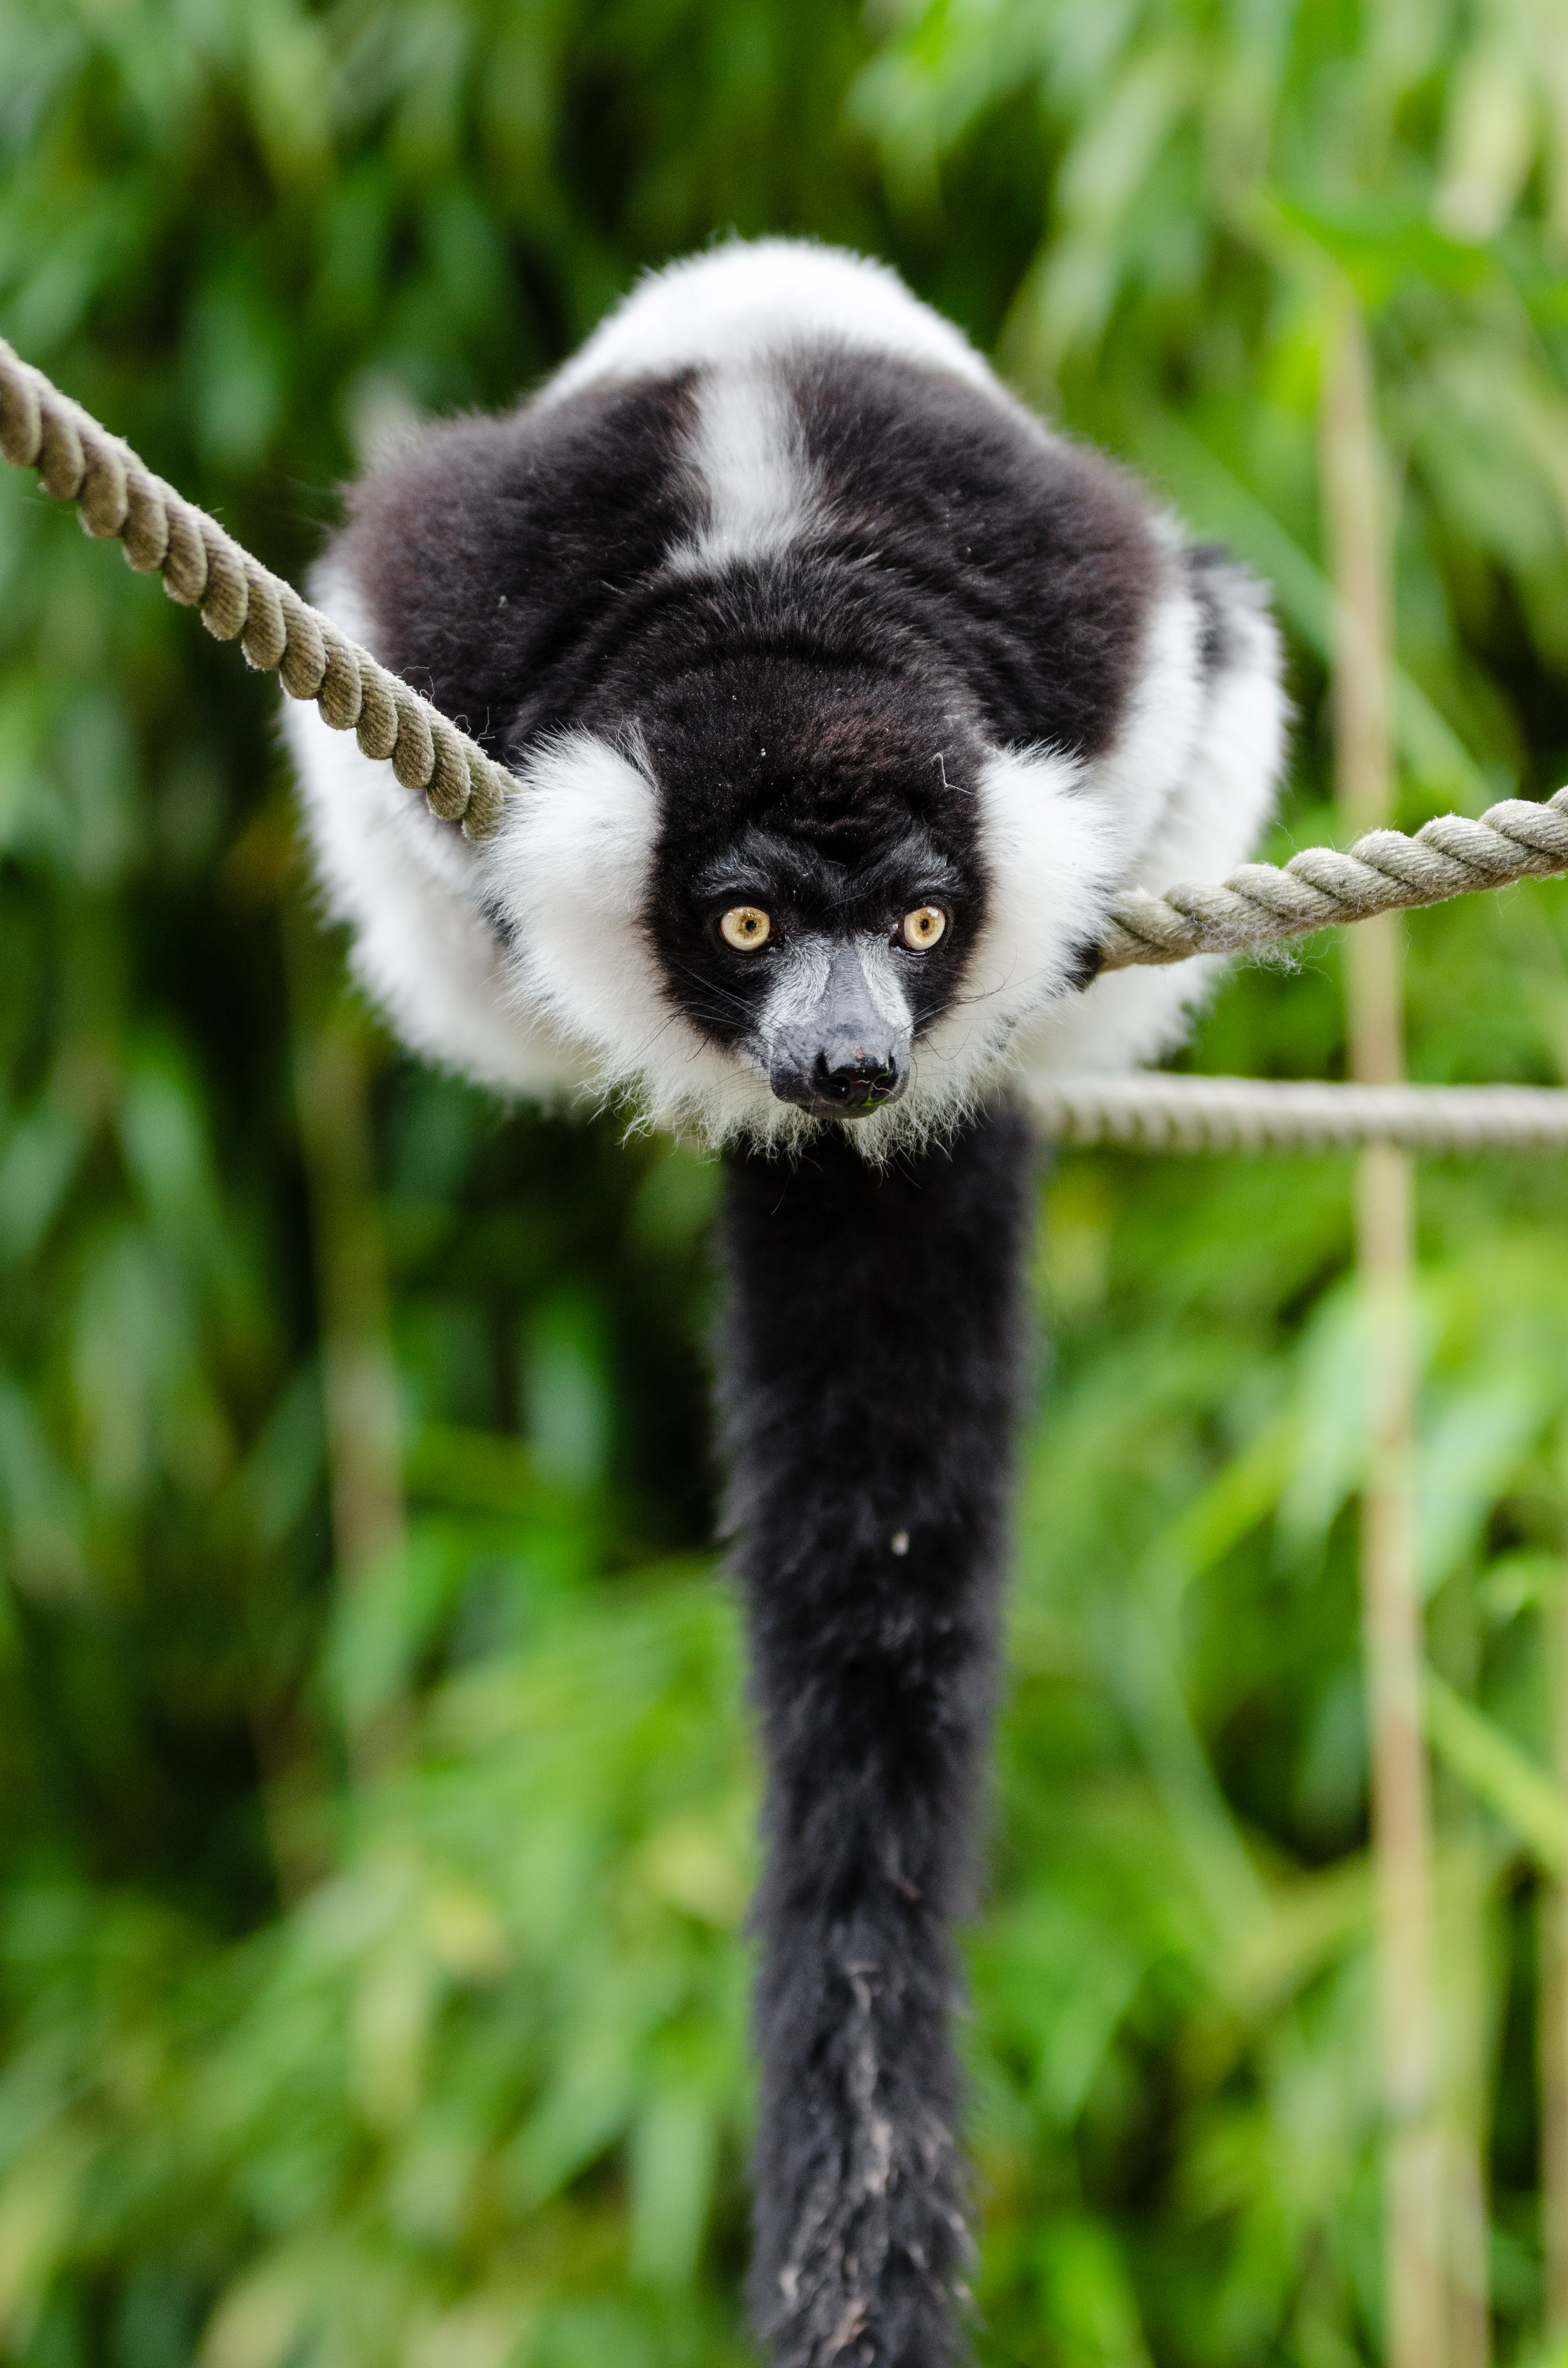
nature, animal, wildlife, zoo, mammal, fauna, primate, madagascar, vertebrate, lemur, new world monkey